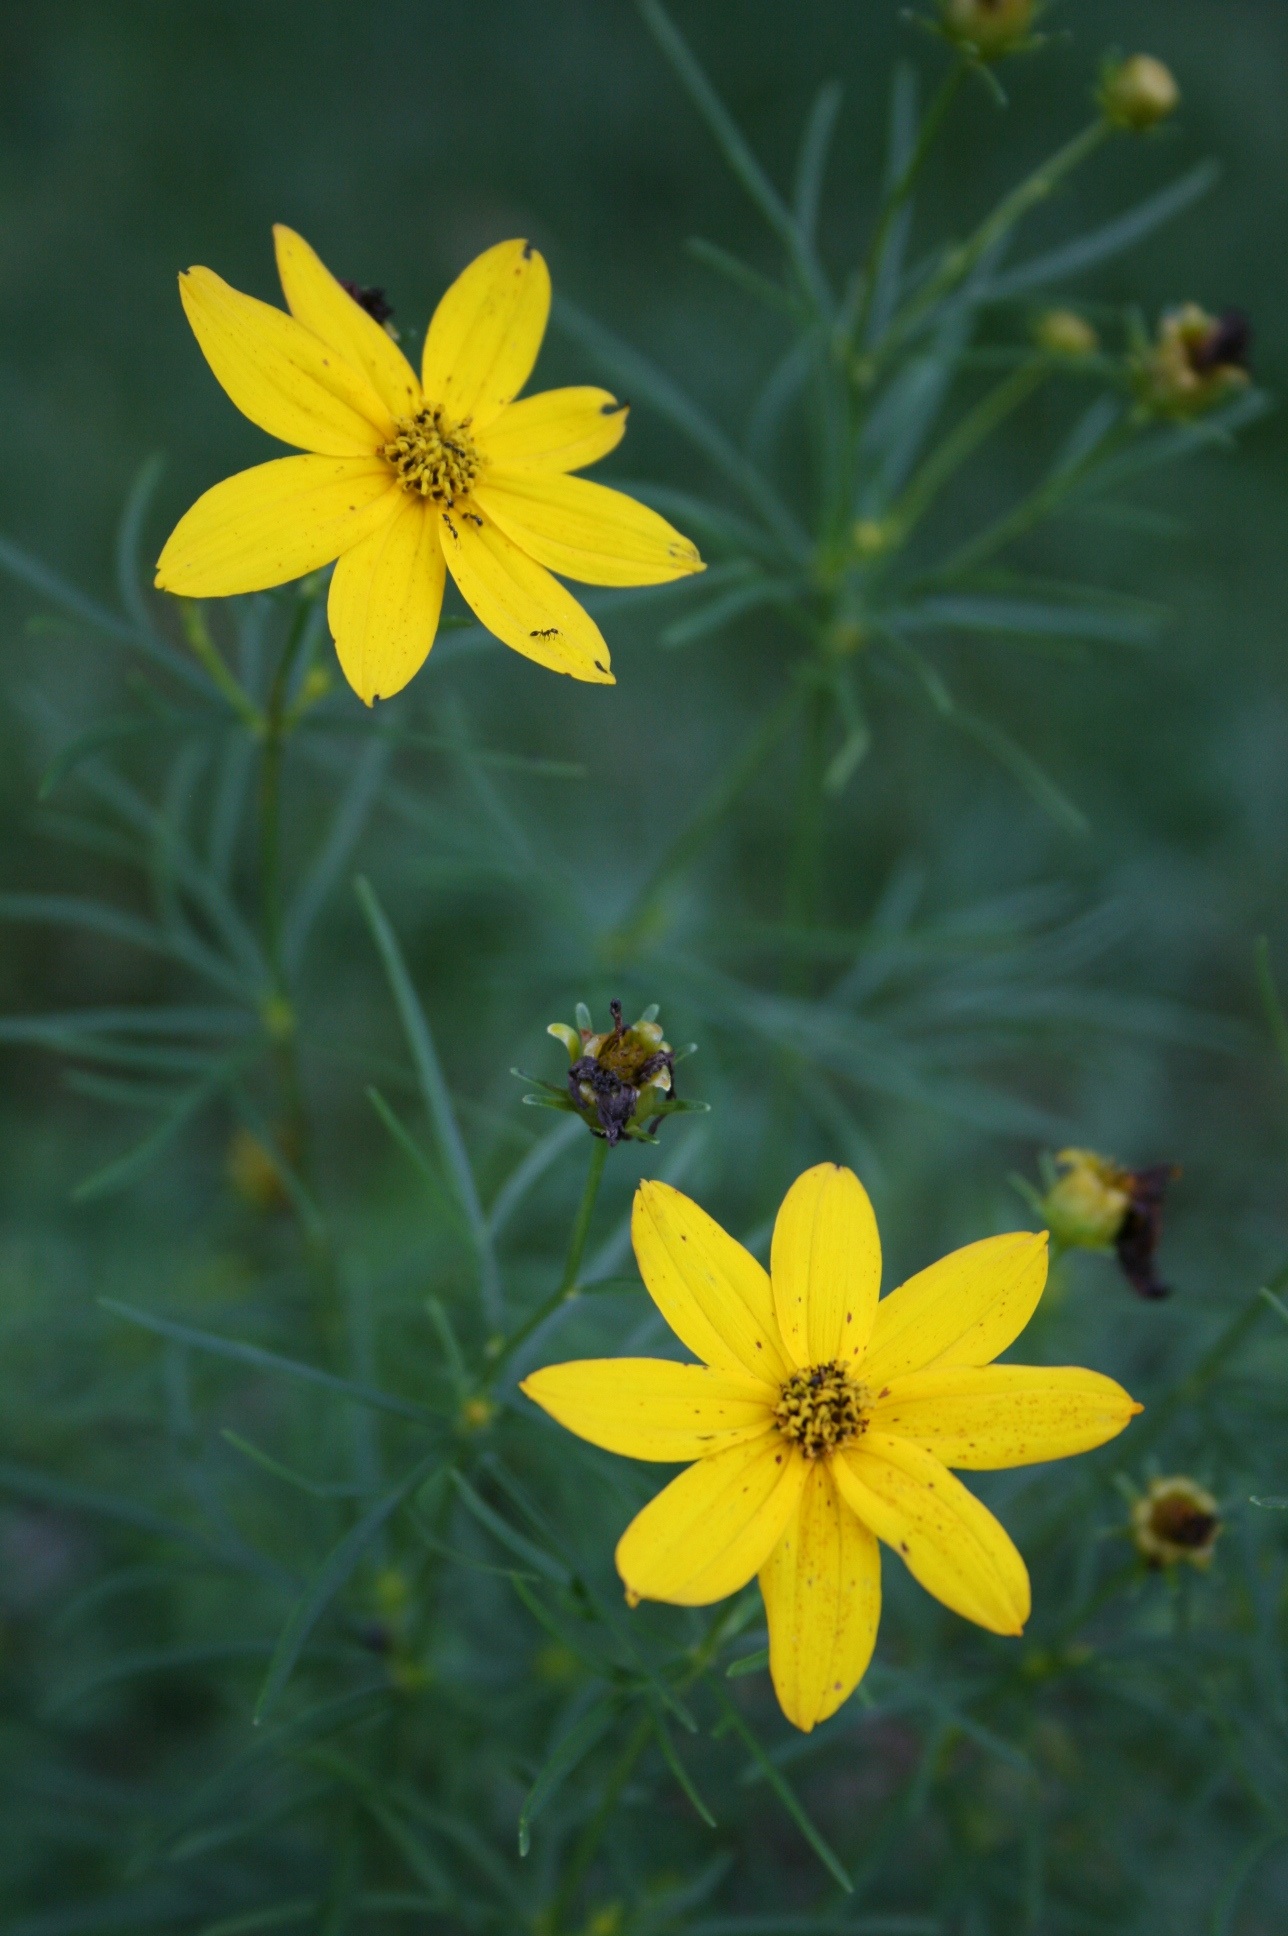
nature, blossom, plant, meadow, prairie, flower, petal, bloom, summer, floral, wild, spring, natural, botany, blooming, yellow, garden, flora, botanical, wild flower, wildflower, flowers, wild flowers, wildflowers, spring flower, macro photography, flowering plant, daisy family, sulfur cosmos, annual plant, land plant, chamaemelum nobile, garden cosmos, chelidonium